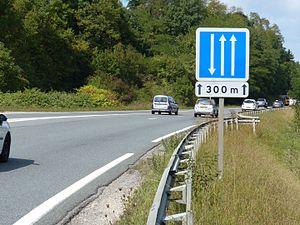
Panneau C29b et panonceau M2, sur la D903 en Haute-Savoie, France.
Il existe 52 signaux routiers d'indication en France.